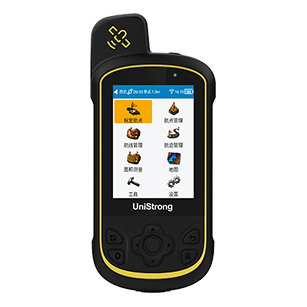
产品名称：北斗手持机-G20 Pro
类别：北斗手持机
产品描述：G20Pro北斗手持机搭载专业定位模组，可实现快速精准定位，2.8寸高亮显示大屏，4000mAh大容量锂电池，满足一天高强度作业，专业定制功能软件支持OTA升级，常用常新。